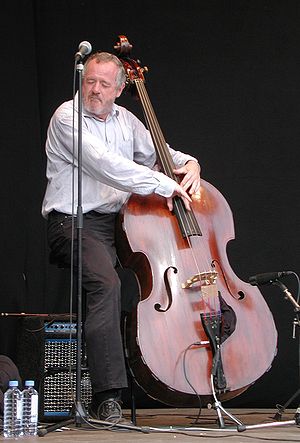
Jazzhus Montmartre / Historie
Niels-Henning Ørsted Pedersen var en af de mange musikere, som spillede på Jazzhus Montmartre.
Jazzhus Montmartre, det tidligere Montmartre, som lå i Store Regnegade i det indre København, var fra 1959 til 1976 et centrum for den moderne jazz i Europa og placerede med en række af jazzens mest prominente musikere på scenen København på jazzens verdenskort. Fra 1976 holdt Montmartre til i Nørregade 41 og ændrede gradvist musikprofil frem til 1989. Efter flere forskellige ejere, bl.a. sangerinden Anne Linnet, lukkede Montmartre i januar 1995.